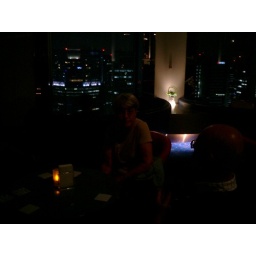
Top floor bar in the hotel2